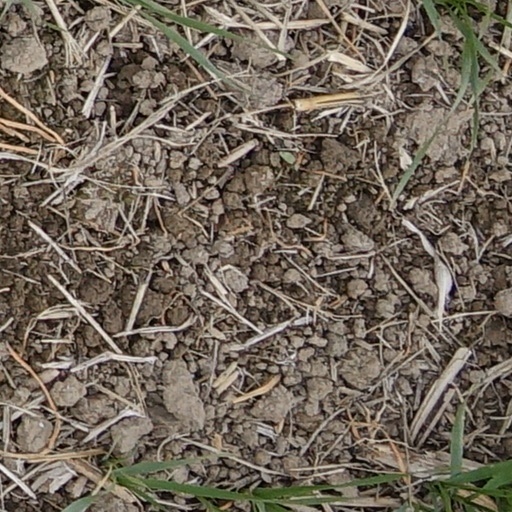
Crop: wheat